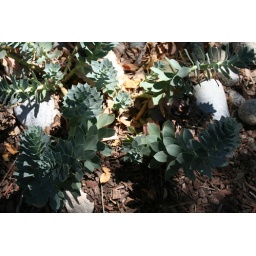
lovely succulents at the base of the tree in the middle of the Meditation Garden at Southwestern College in Santa Fe.